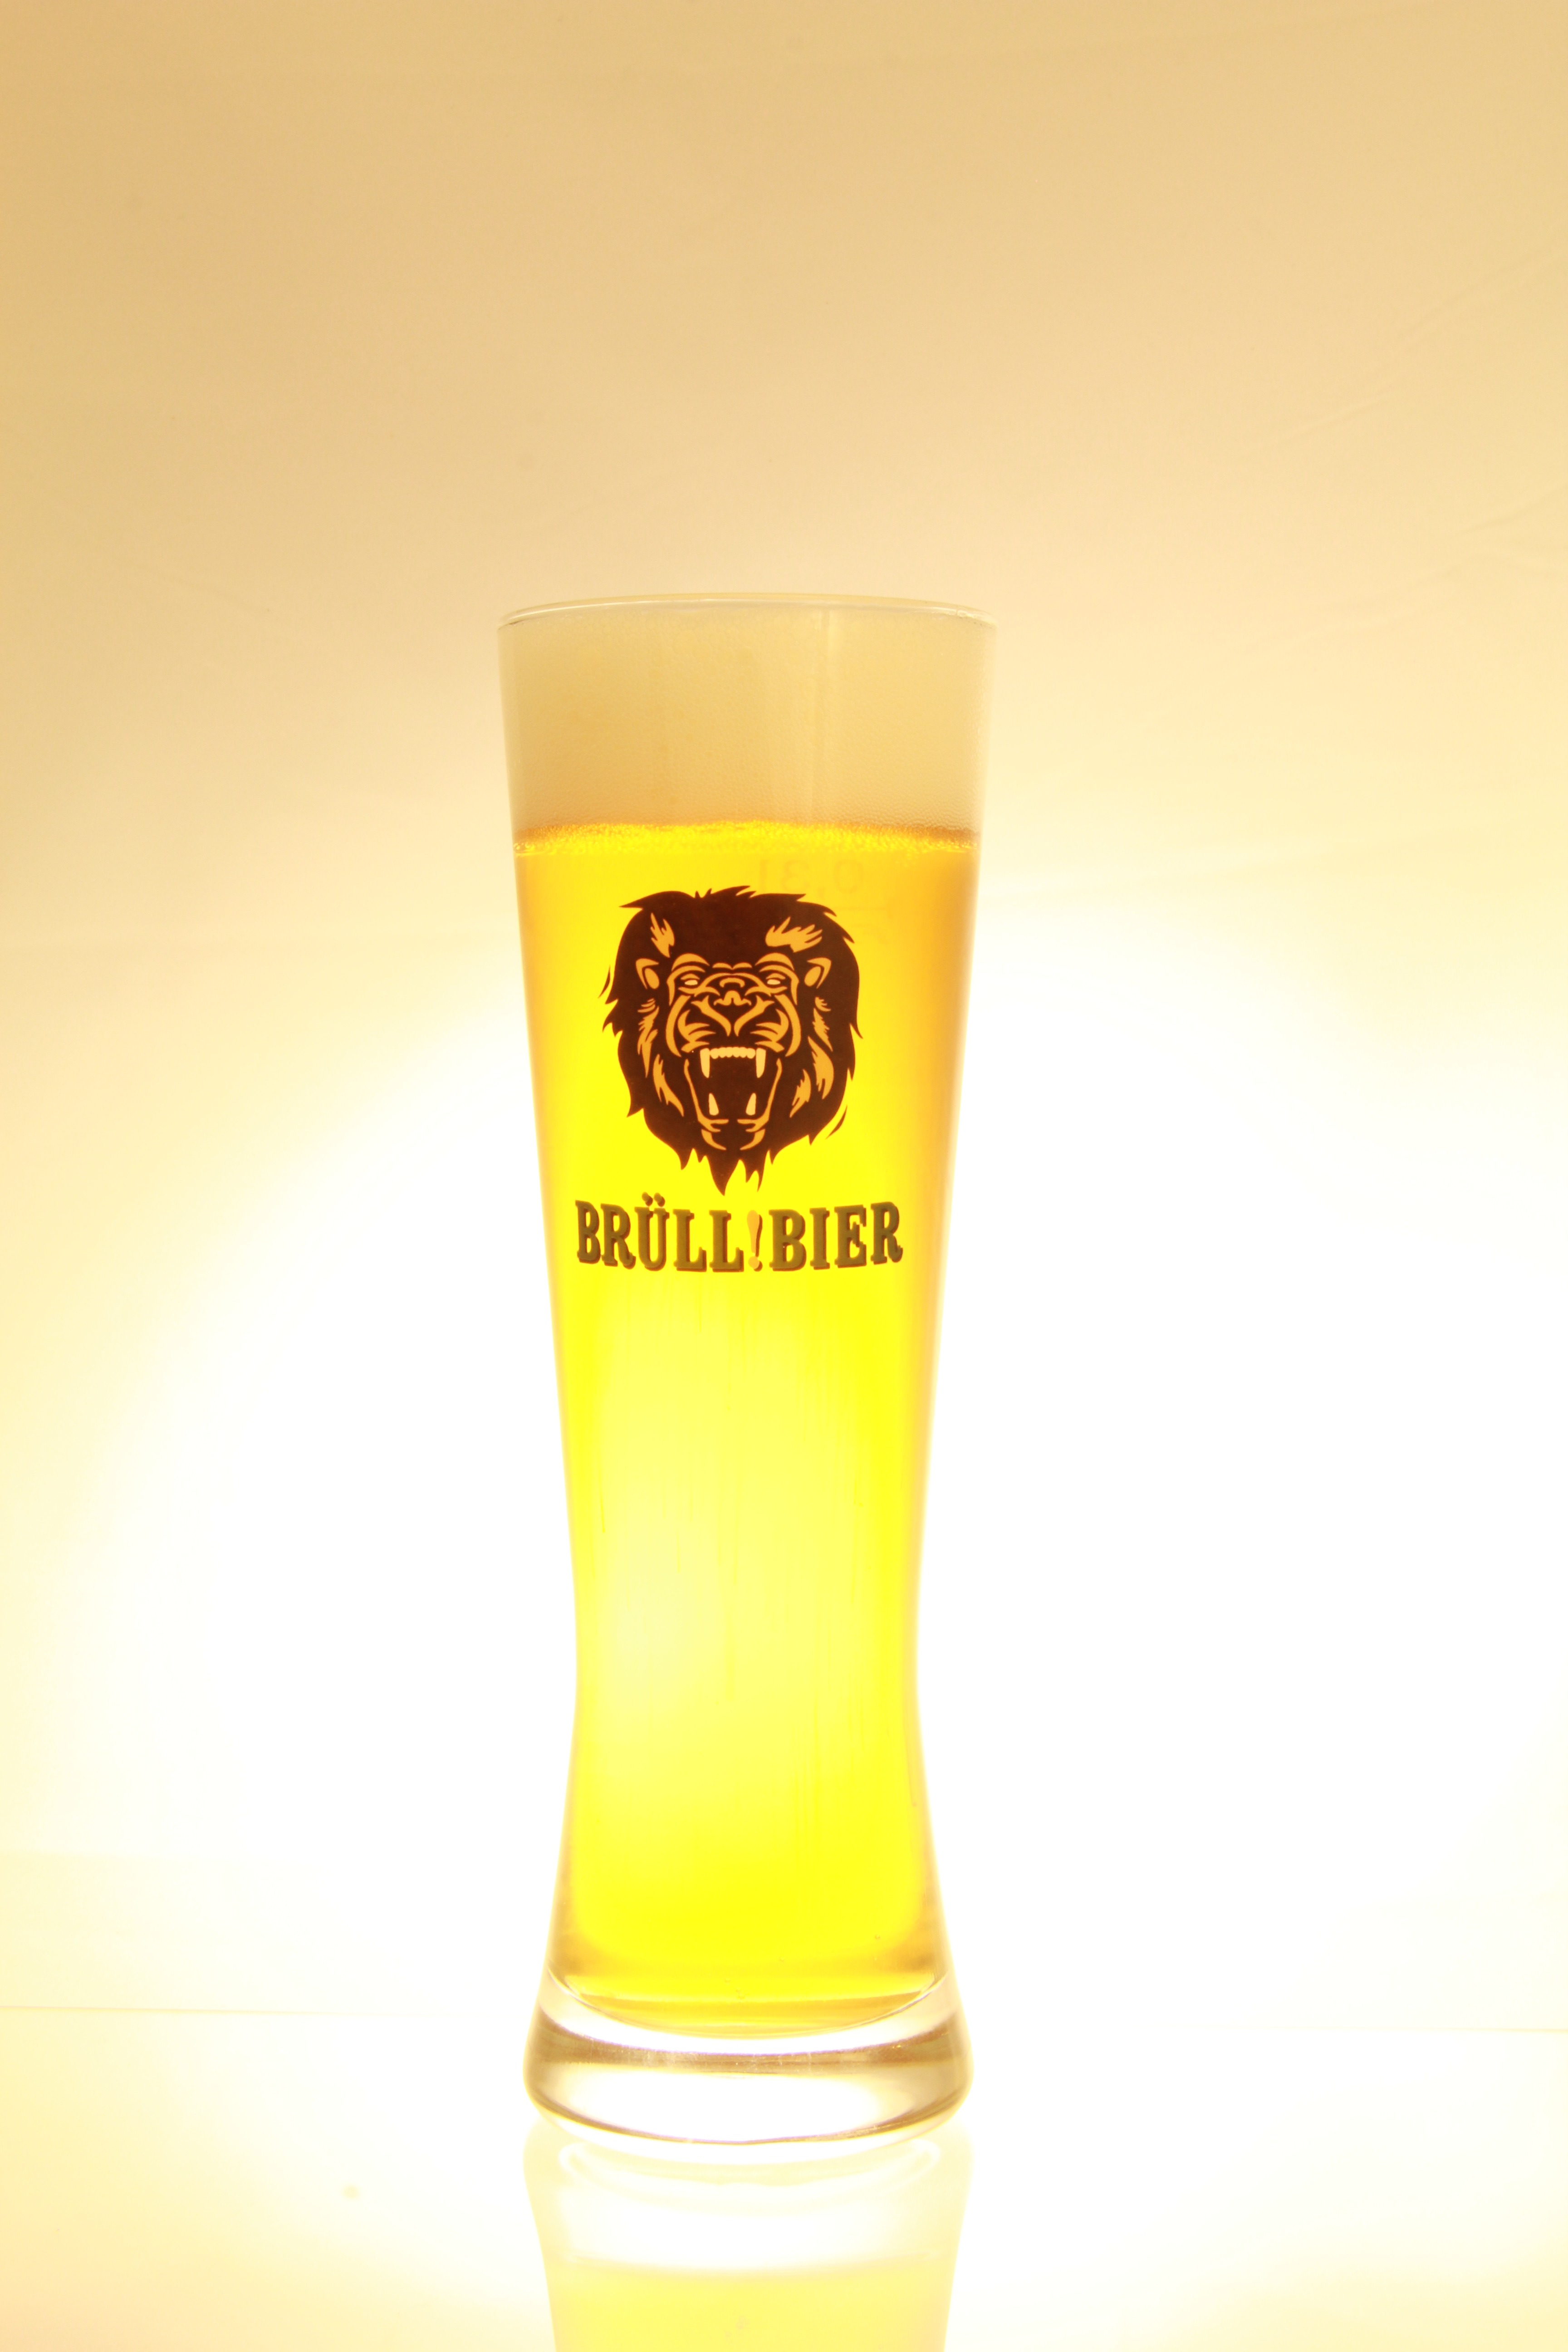
glass, drink, yellow, lighting, beer, stock, liqueur, brewery, beer glass, distilled beverage, pint us, pint glass